Sathi Amar

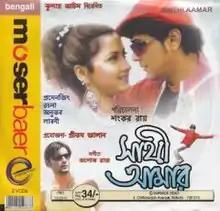
Theatrical release poster

Sathi Amar is a 2005 Bengali romantic drama film directed by Shankar Ray and produced by Pritam Jalan. The film features actors Prosenjit Chatterjee and Rachana Banerjee in the lead roles. Music of the film has been composed by Ashok Raj